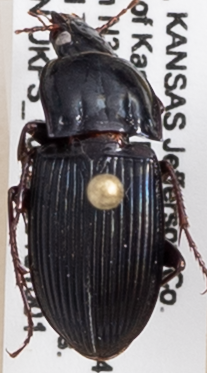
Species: Pterostichus permundus
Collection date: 2019-10-01
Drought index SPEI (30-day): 0.286
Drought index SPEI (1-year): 1.69
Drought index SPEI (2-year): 0.7136